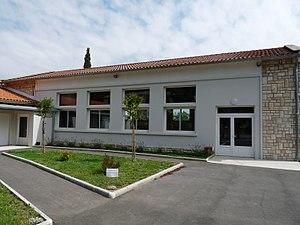
Salle des fêtes, Caragoudes, Haute-Garonne, France
Caragoudes est une commune française située dans le département de la Haute-Garonne, en région Occitanie.